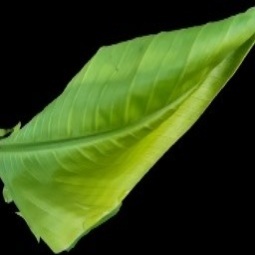
Label: Sulphur